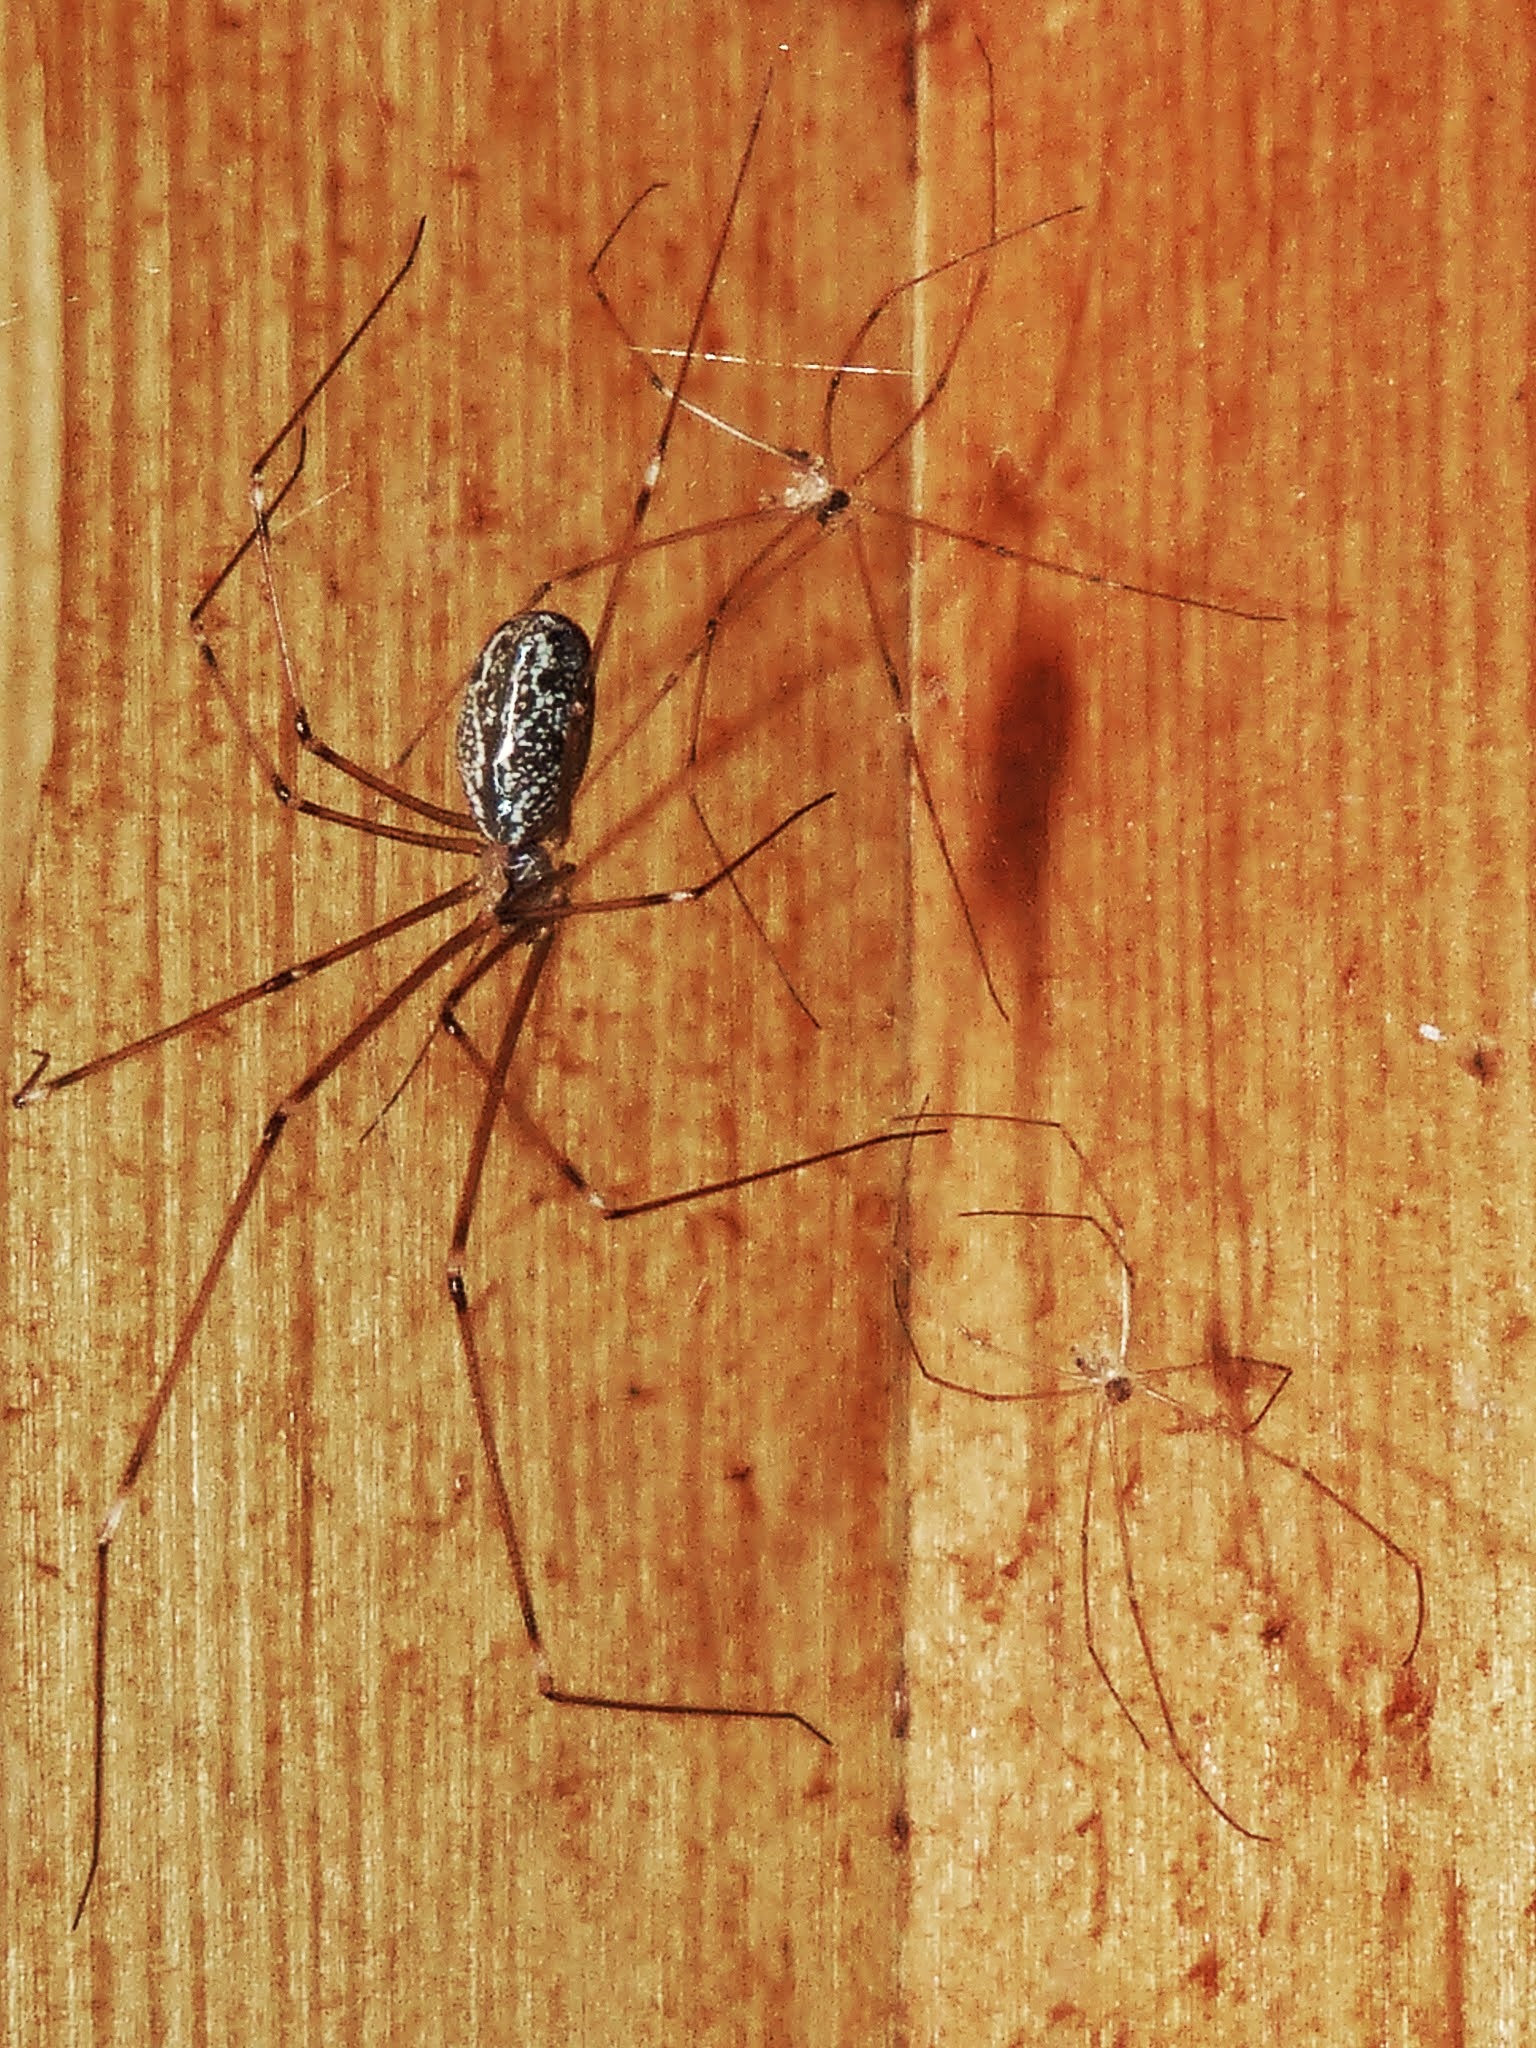
branch, wood, leaf, web, young, insect, macro, fauna, invertebrate, insects, spiders, spider zancuda